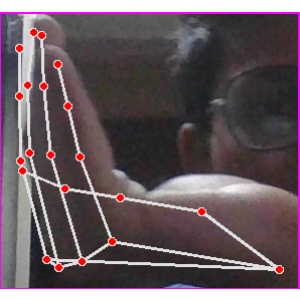
अक्षर: स